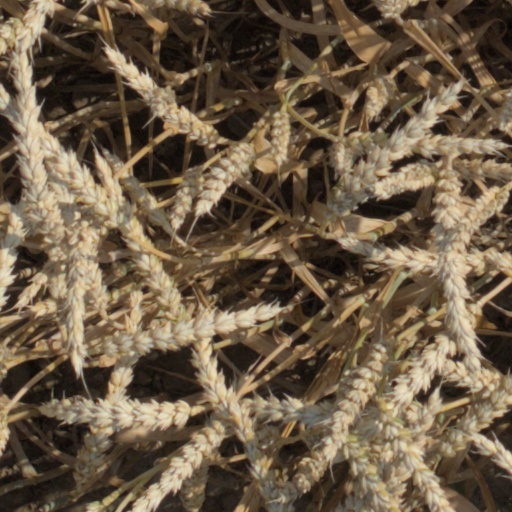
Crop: wheat